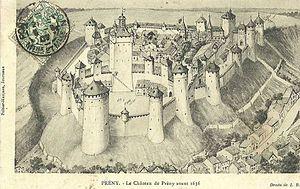
Château de Prény. Reconstitution du château tel qu'il se présentait avant son démantèlement en 1636, sur ordre du cardinal de Richelieu, pendant la guerre de trente ans. Le roi de France, Louis XIII, affrontait alors le duc de Lorraine, Charles IV.
Le château de Prény est un château fort médiéval, situé à Prény, dans l'actuel département de Meurthe-et-Moselle, dont l'origine reste obscure. Il constituait la dernière forteresse des ducs de Lorraine face aux évêques de Metz. Il était situé non loin du château de Dieulouard qui lui, appartenait aux évêques de Verdun et du château de Mousson, possession des comtes puis ducs de Bar.